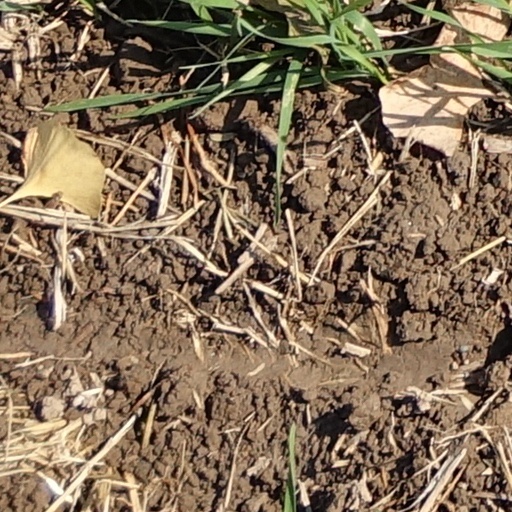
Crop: wheat